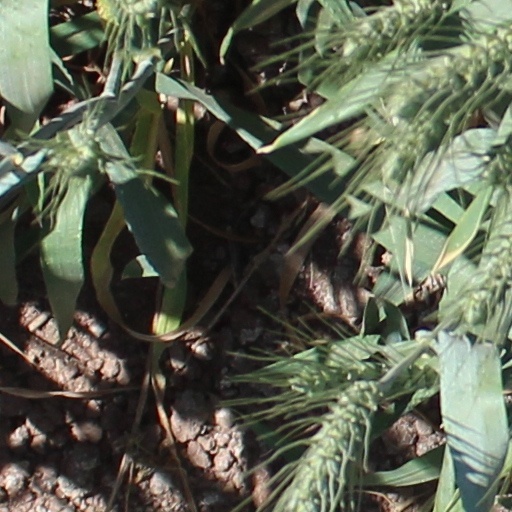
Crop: wheat